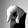
ASL letter: Q